Jenny af Forselles

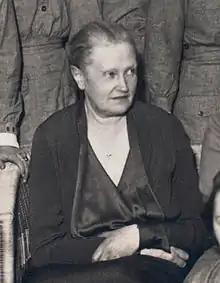
Jenny af Forselles

Jenny Mathilda af Forselles (27 May 1869, Elimäki – 16 September 1938, Helsinki) was a Finnish secondary school teacher and politician. She was a member of the Parliament of Finland from 1909 to 1910 and again from 1911 to 1917, representing the Swedish People's Party of Finland (SFP).